Tri-Rail

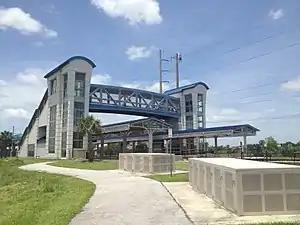
Boca Raton's Tri-Rail station, an example of the mid-2000s rebuilt that includes double track platforms and a pedestrian overpass

In the early 2000s, Tri-Rail received a budget of $84.8 million for double tracking, building extensions, improving stations, establishing a headquarters, and linking to buses.